Throne room

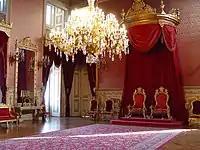
Ajuda National Palace Throne Room

The throne room at ʻIolani Palace was used by King David Kalākaua, his wife Queen Kapiʻolani, and his successor Queen Liliuokalani. Kalākaua and his wife actually disliked sitting on the thrones, instead preferring to stand in front of them while receiving guests. King Kalākaua held formal audiences, diplomatic receptions, and state balls, receiving and entertaining guests from all walks of life, from royalty and diplomats to writers, entertainers, and sportsmen. Following her overthrow, the trial of Queen Liliʻuokalani also occurred in this room where she was found guilty and imprisoned within the palace by the Republic of Hawaii. The throne room, like the rest of the palace, is open to the public.